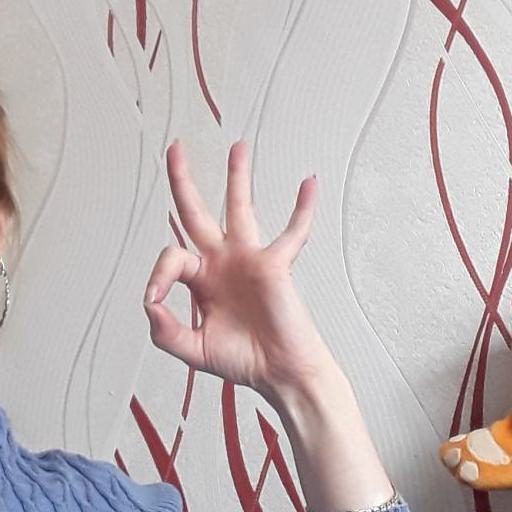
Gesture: ok